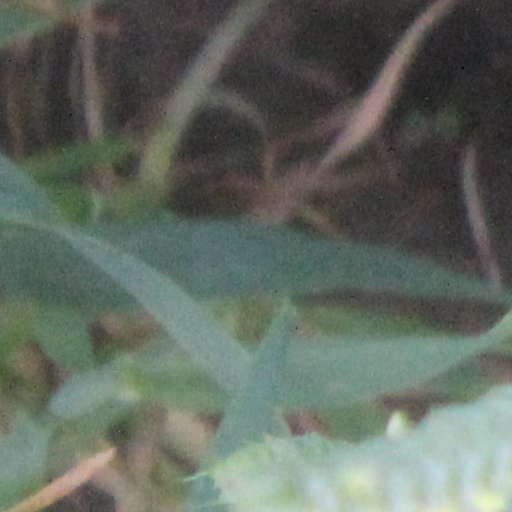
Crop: wheat